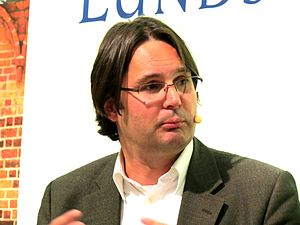
David Dunér
David Dunér, 2013
David Immanuel Dunér er født i 1970 på Lidingö udenfor Stockholm, og er en svensk idéhistoriker. I 2012 blev han professor i idé- og lærdomshistorie ved Lunds Universitet, hvor han også er en del af Centrum för kognitiv semiotik.